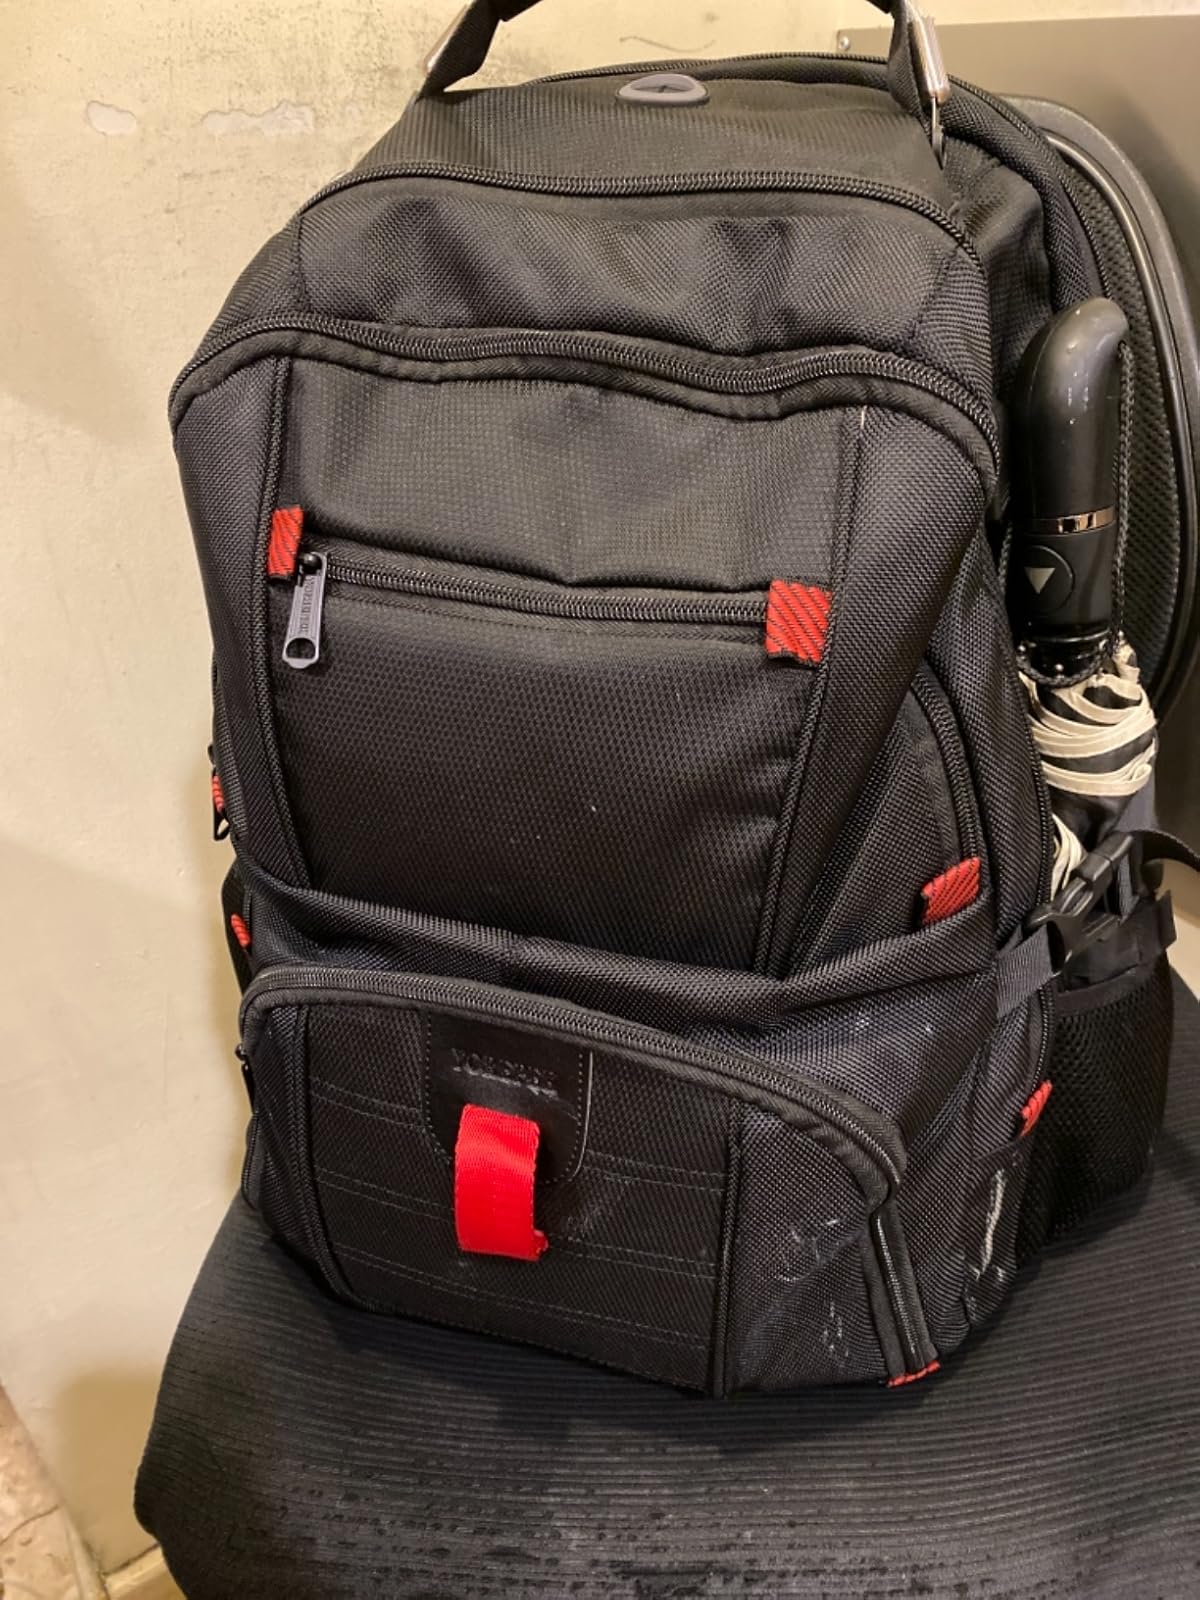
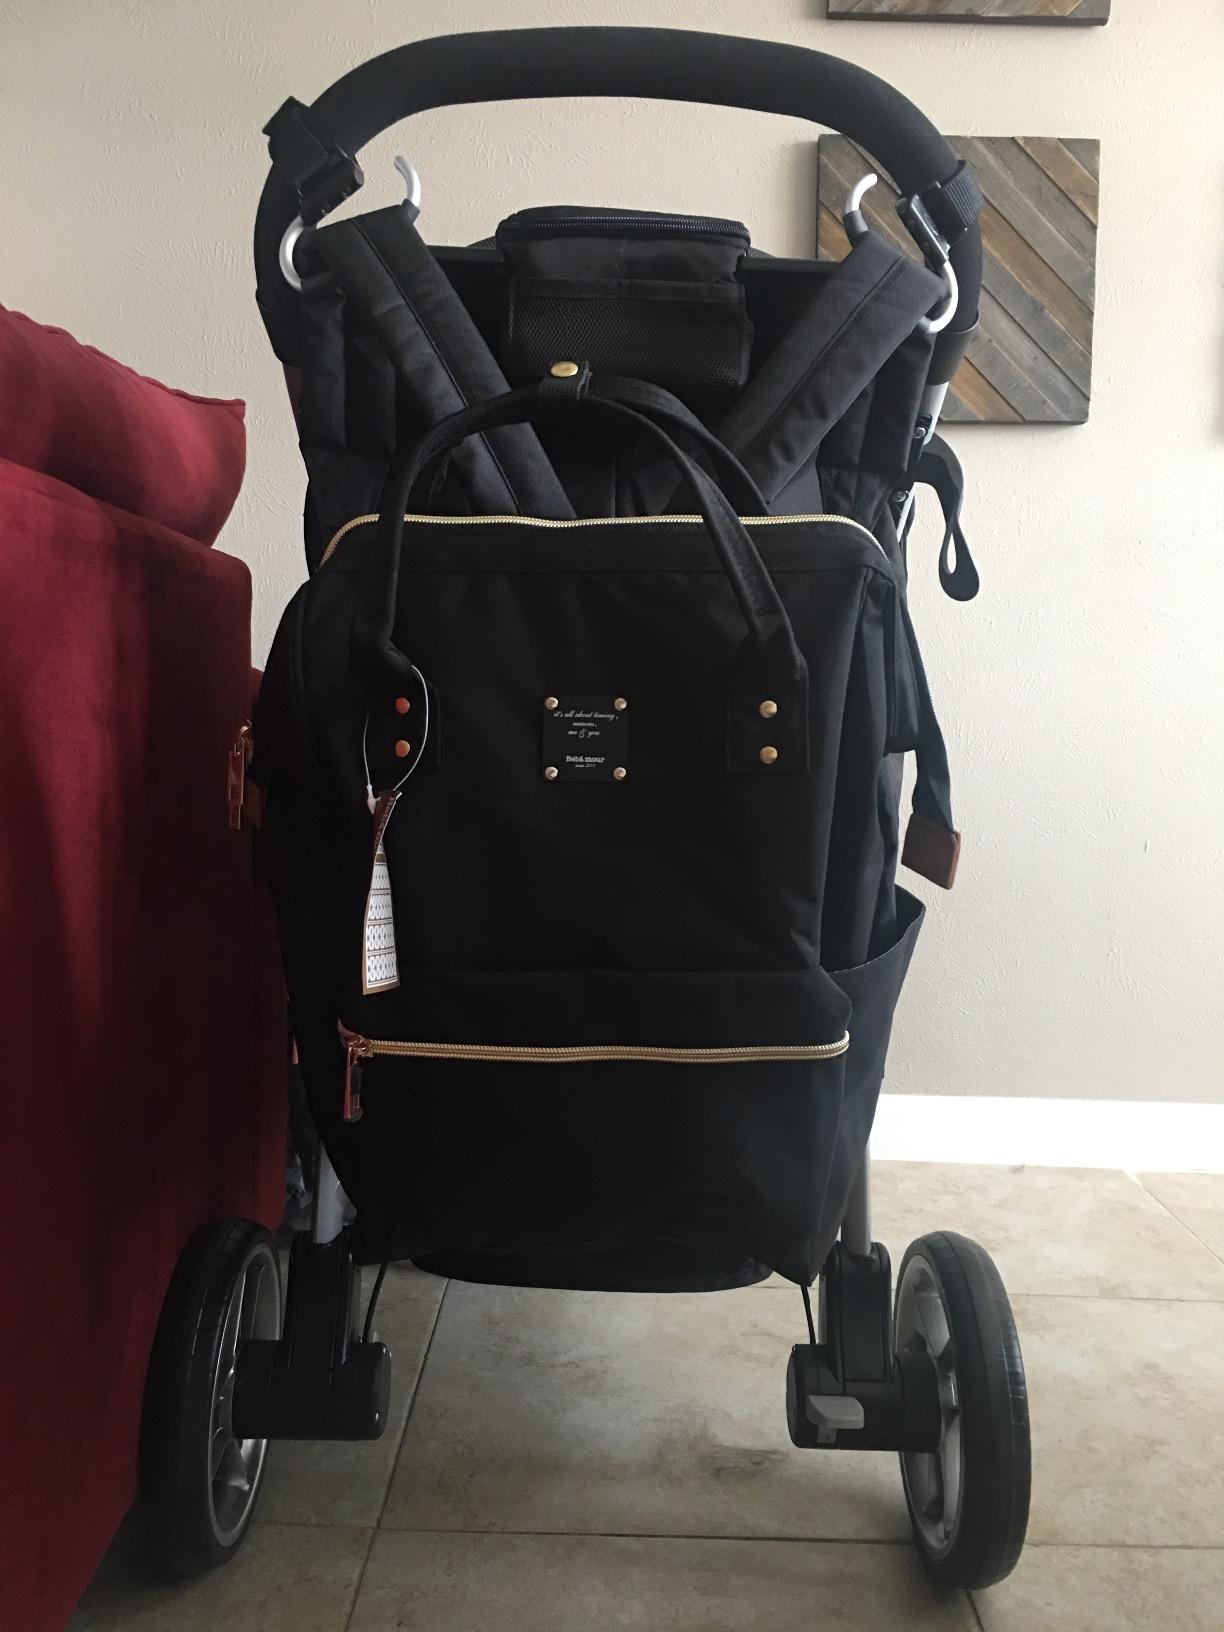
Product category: bag
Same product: no